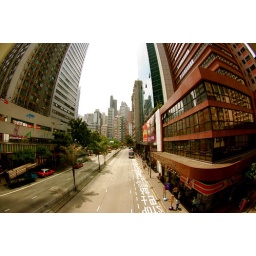
City street in Honk Kong, Taken with fish eye lense